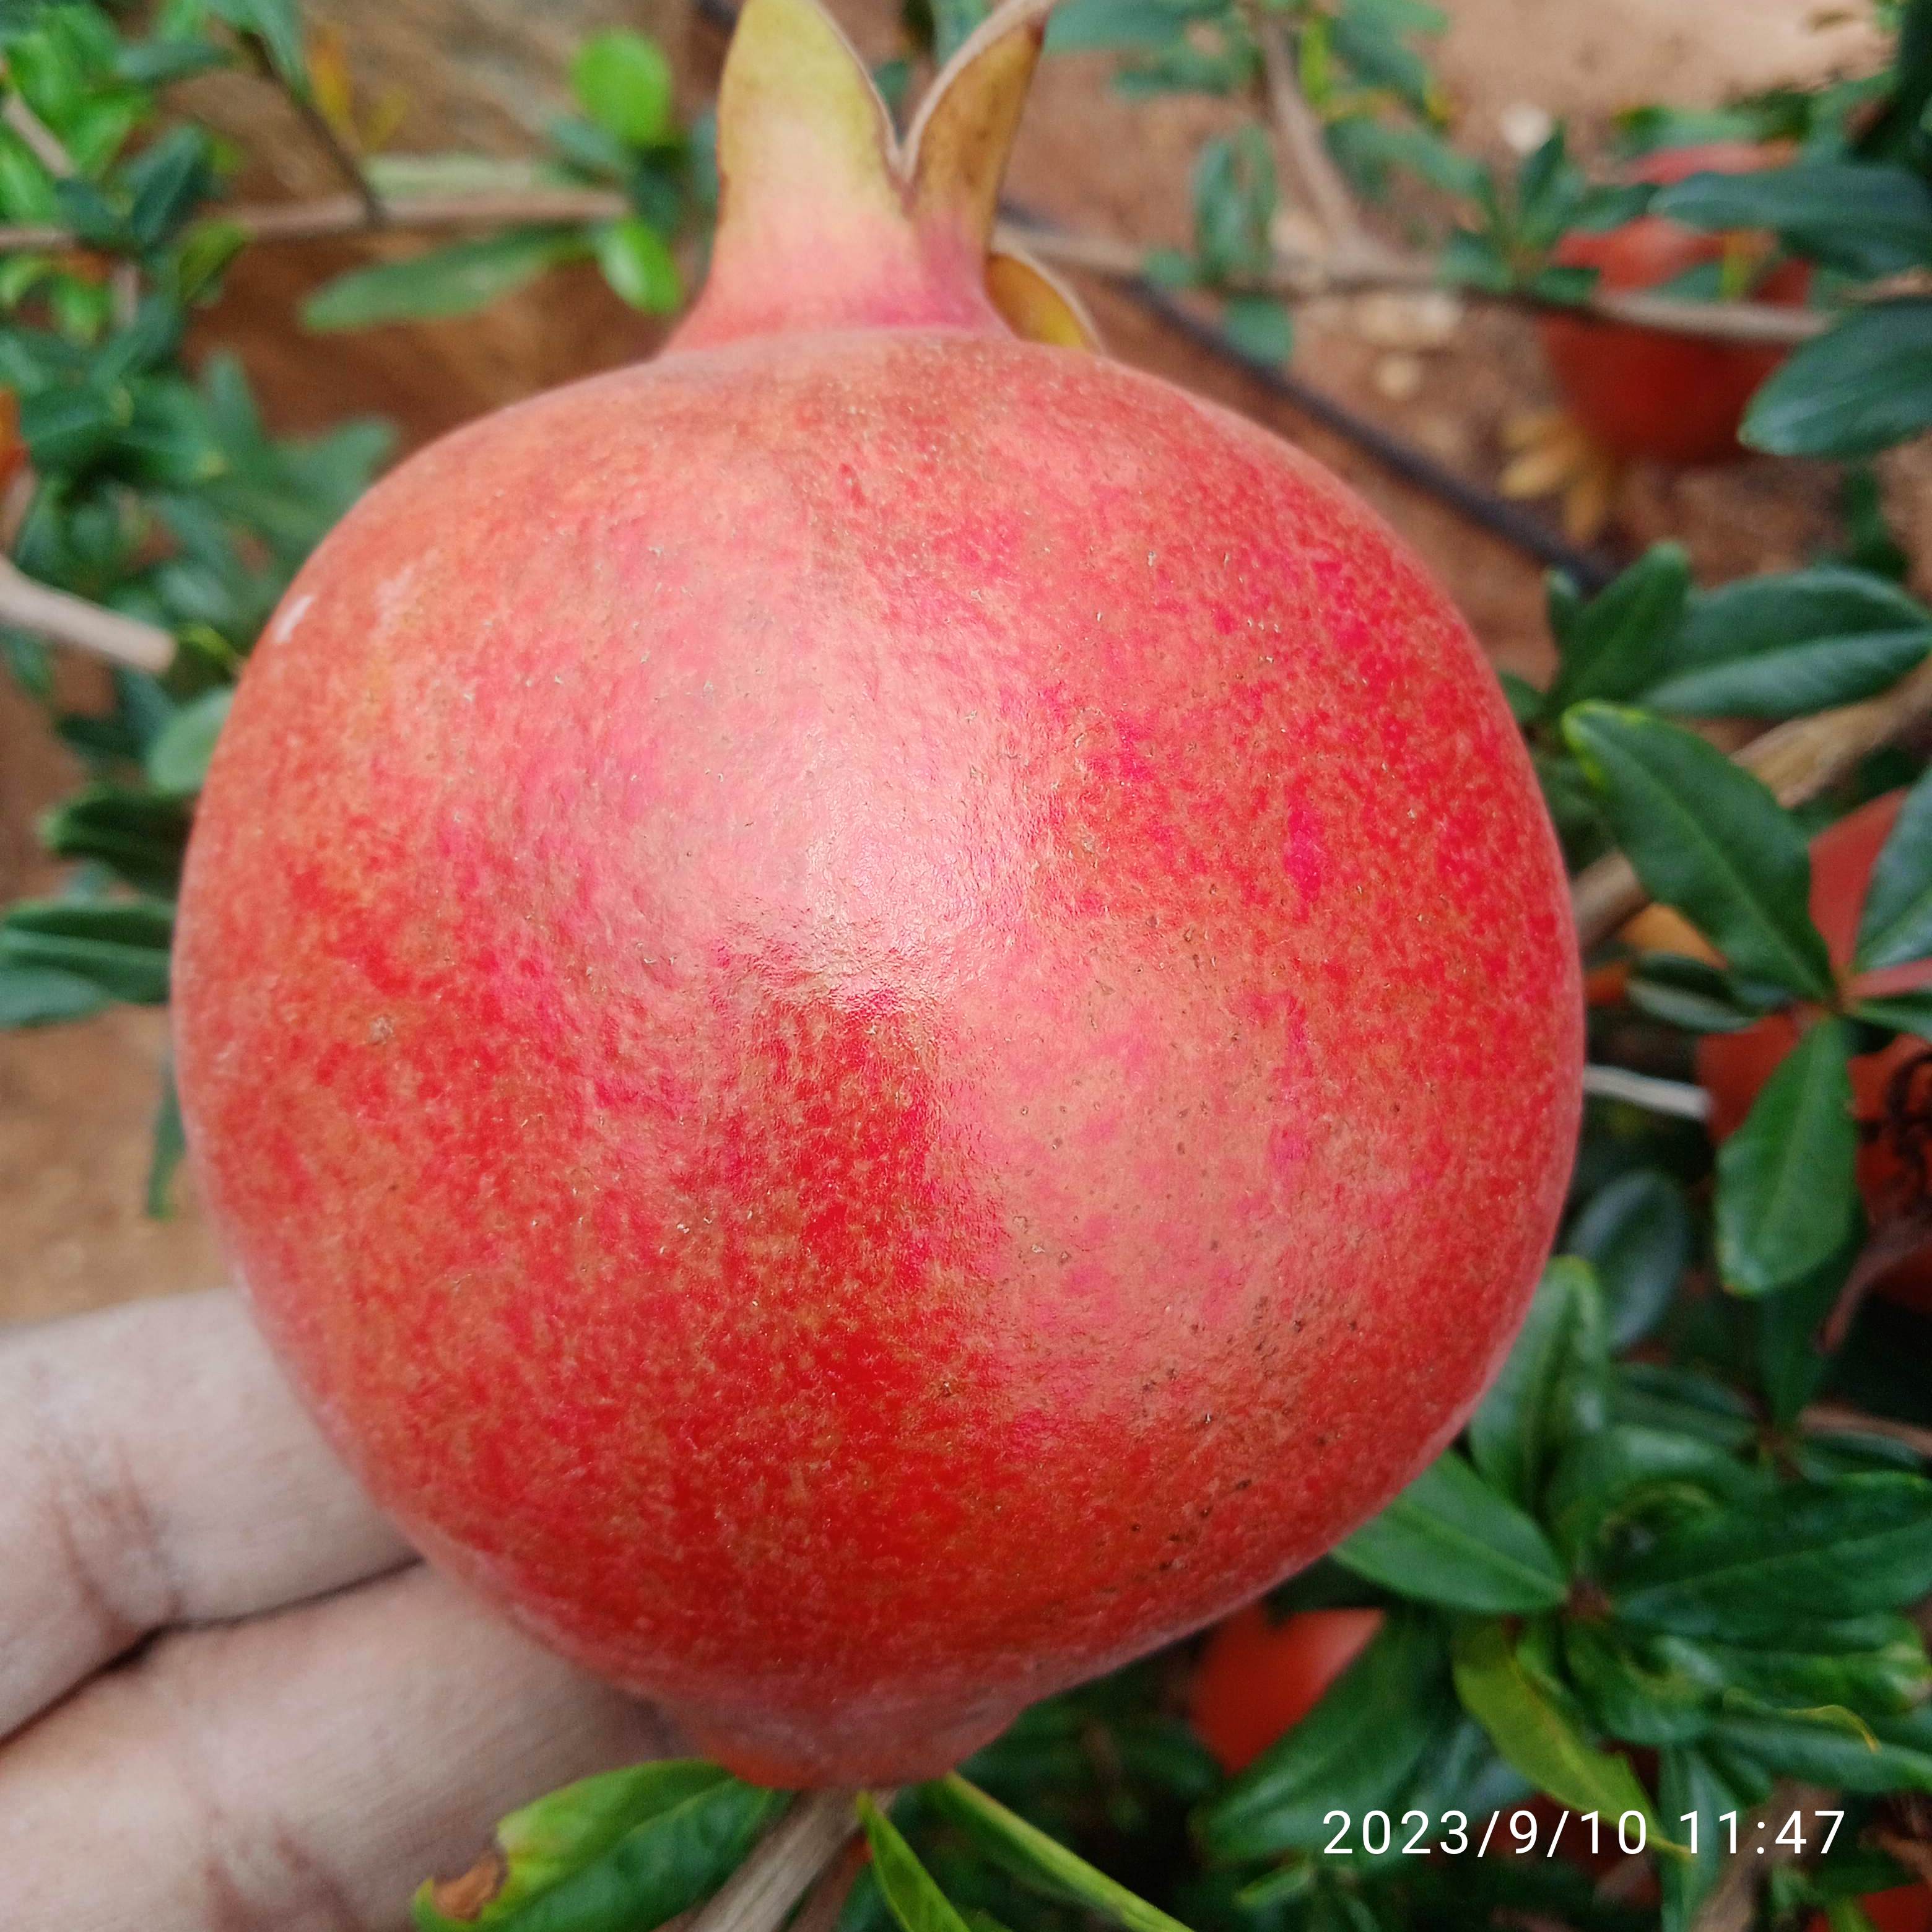
Label: Healthy